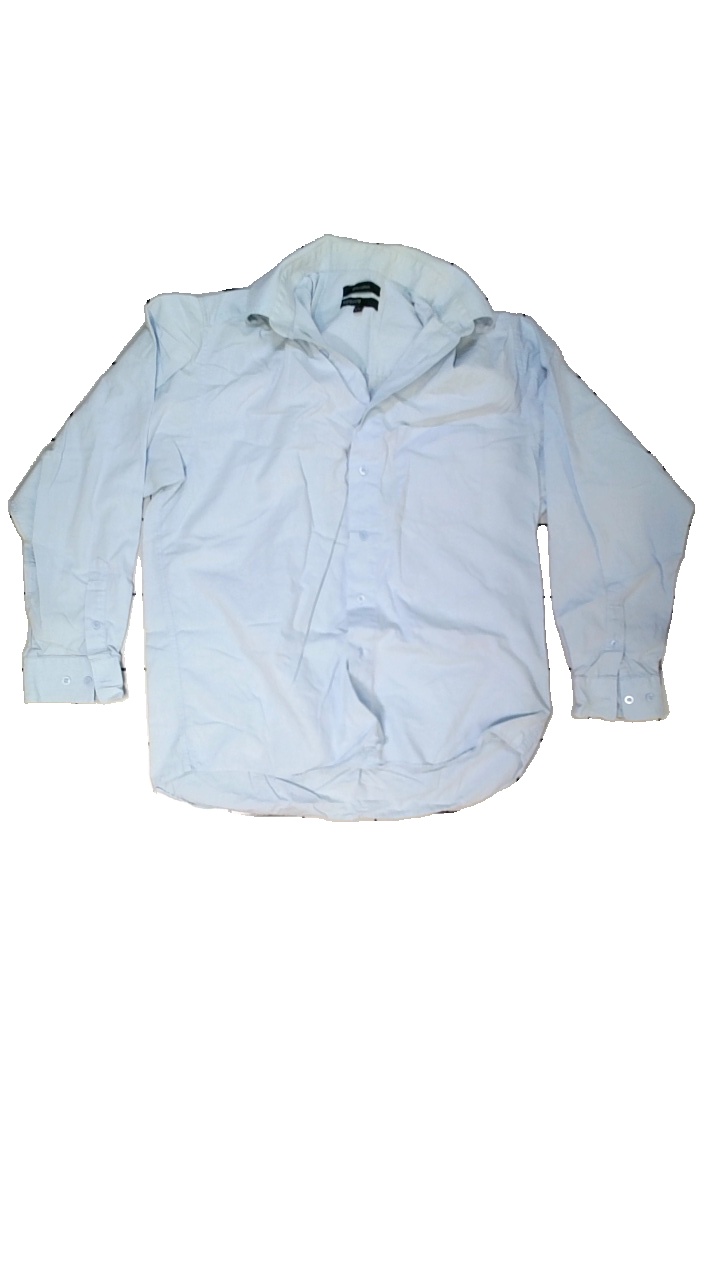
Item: Shirt (Men)
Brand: Kappahl
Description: Light blue shirt
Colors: Blue
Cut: Regular
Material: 100% cotton
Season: All
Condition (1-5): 1
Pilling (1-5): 5
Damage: Sweat stains
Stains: Major
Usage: Recycle
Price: <50